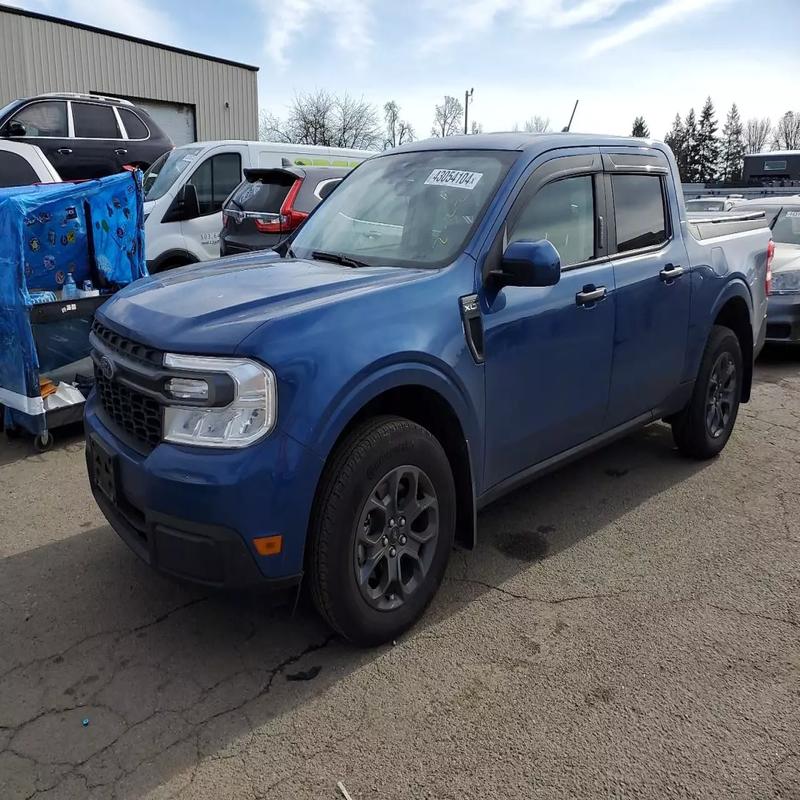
Aucun dommage détecté.
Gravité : aucun